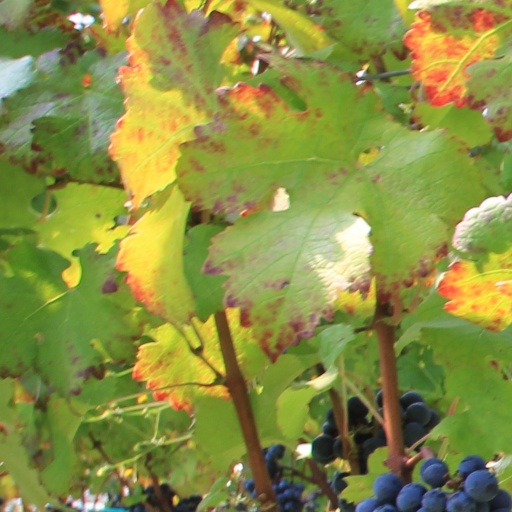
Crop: grape